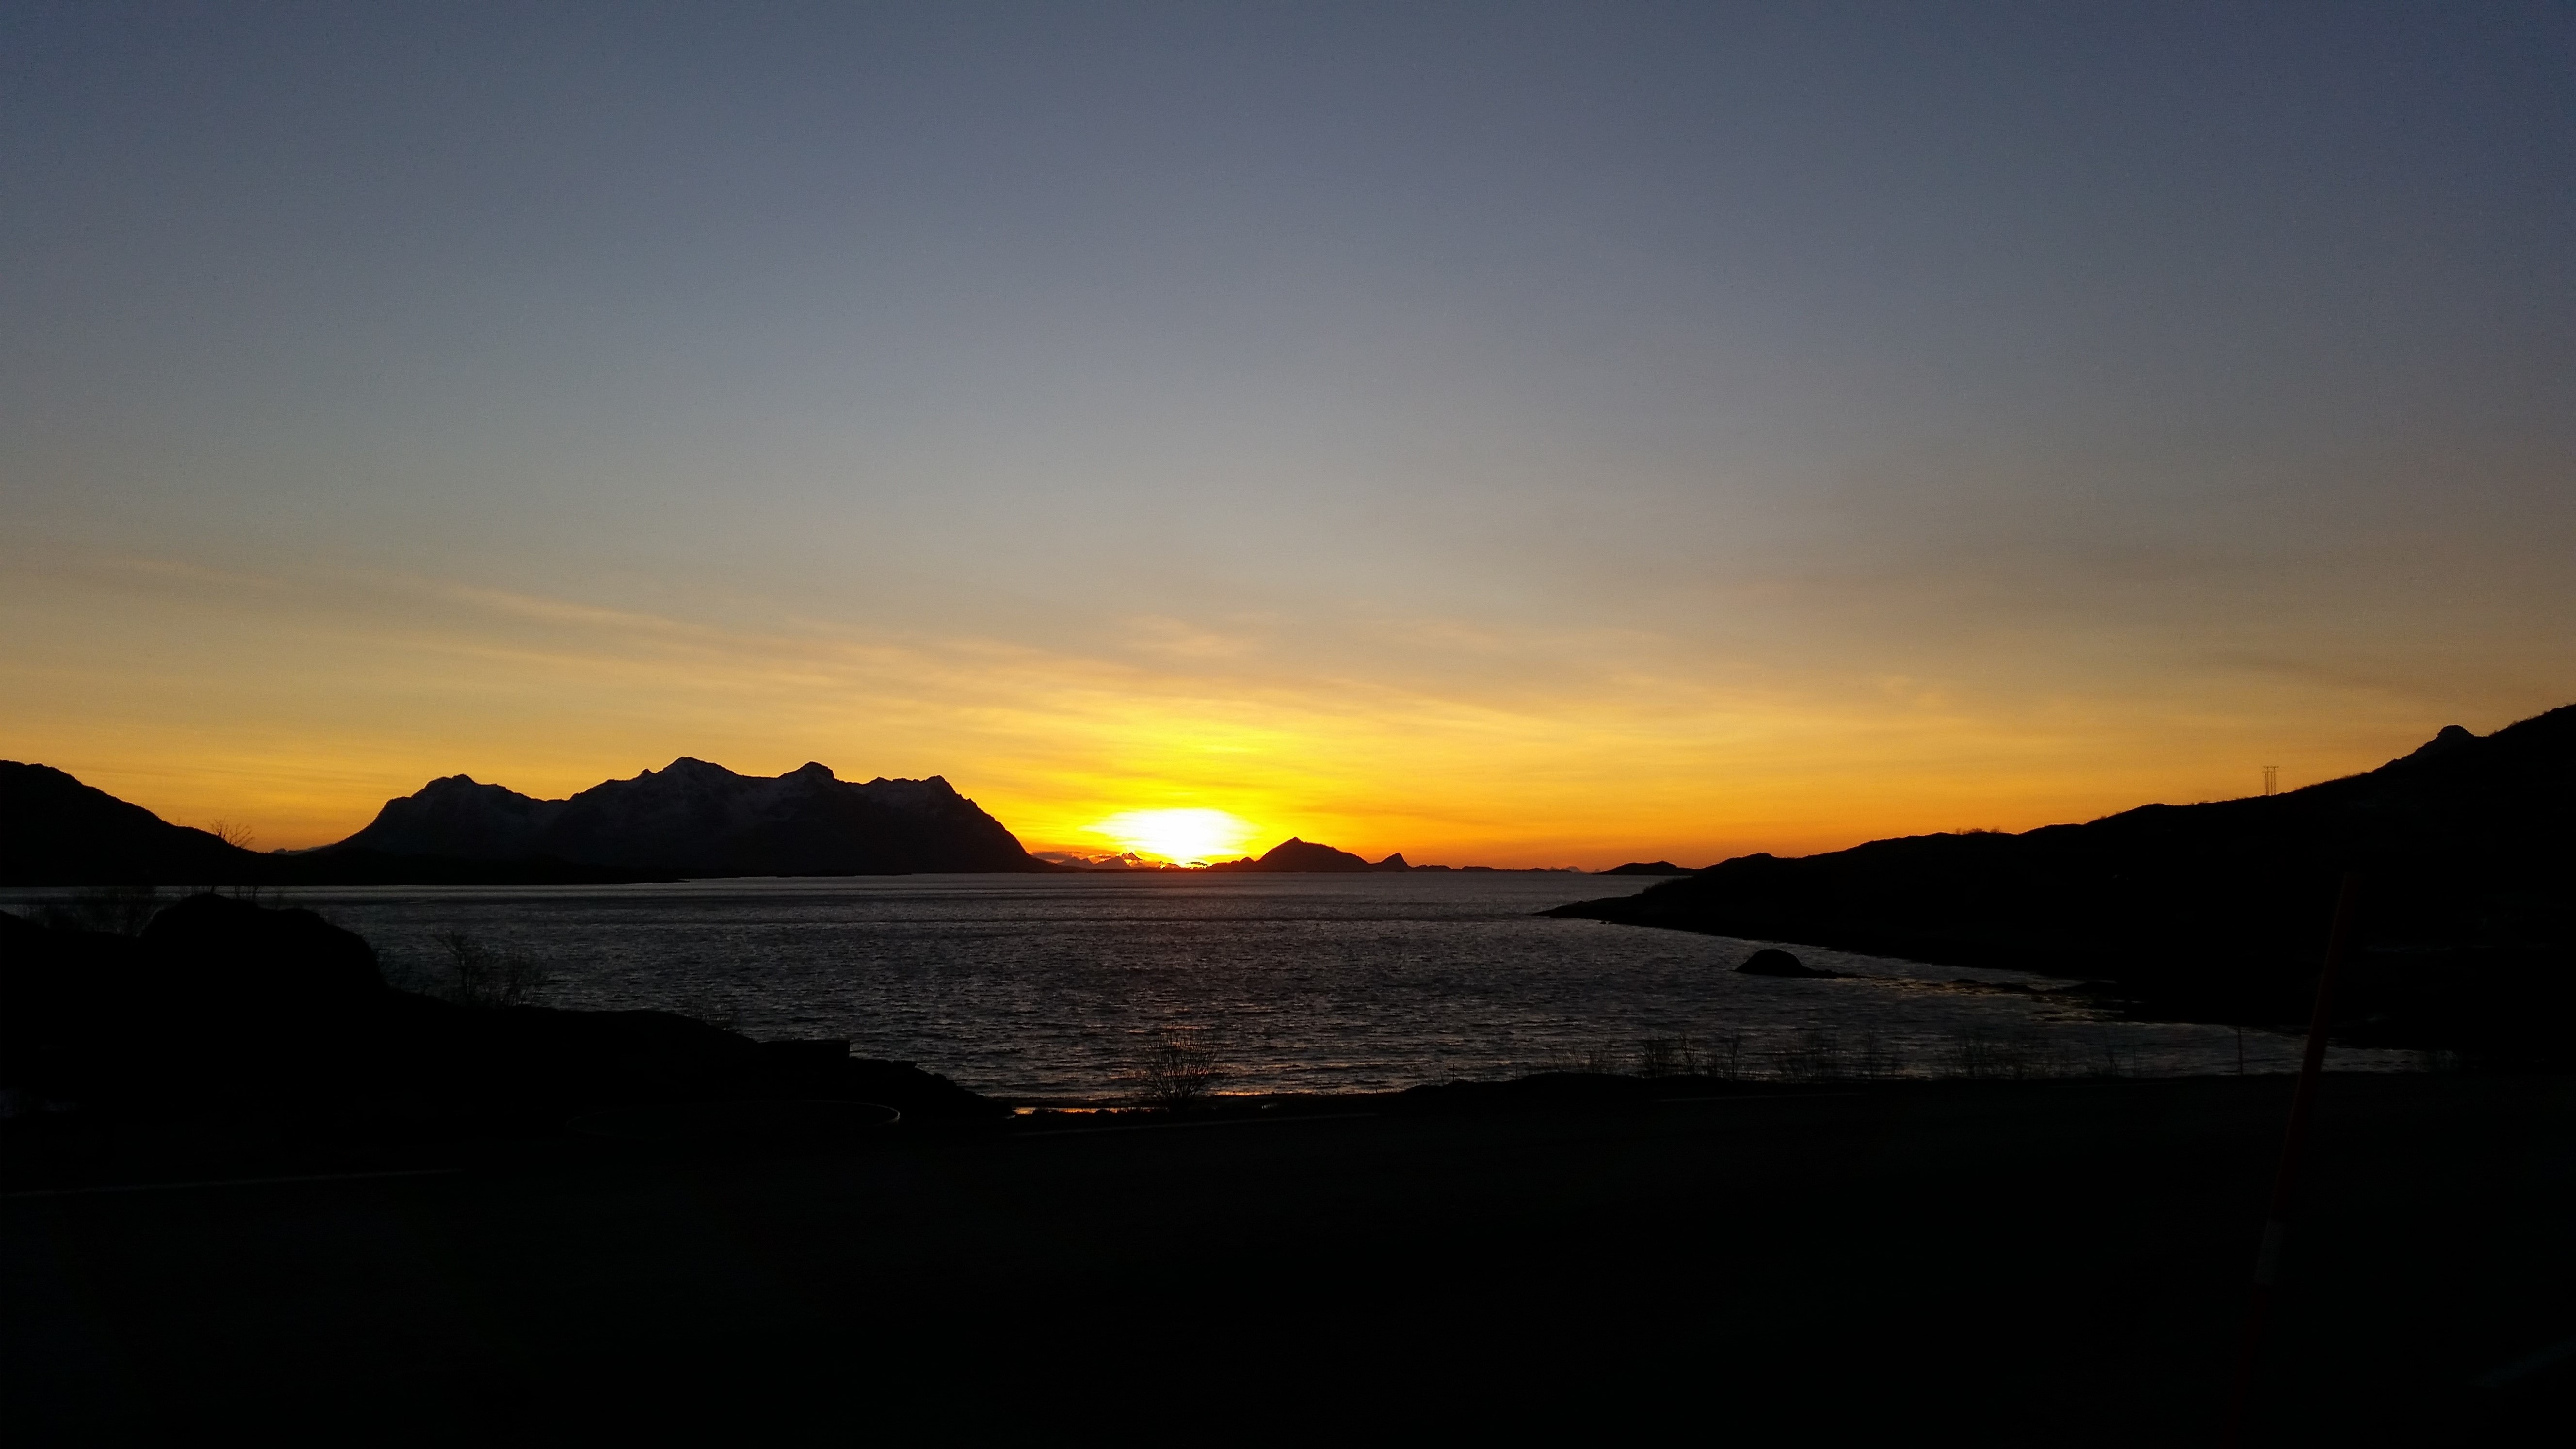
beach, landscape, sea, coast, ocean, horizon, winter, cloud, sky, sun, sunrise, sunset, sunlight, morning, dawn, dusk, evening, bay, loch, the nature of the, afterglow, blue light, lofoten, northern norway, skrovafjellet